Diamond Aircraft Industries

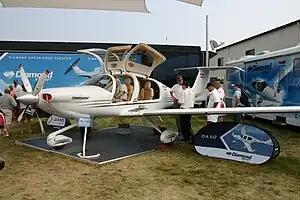
Diamond DA50 five seater

At the April 2017 AERO Friedrichshafen show, along with diesel variants of the DA50, the composite Diamond DART 280 light-single piston-engined helicopter concept was launched. It will compete with the Robinson R44 with a MTOW and a 280 shp (208 kW) four-stroke jet-fuel engine. A first flight was scheduled for the autumn of 2018, with certification forecast for a year later but this did not come to pass.